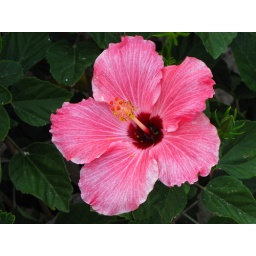
Found this in front of a beach house